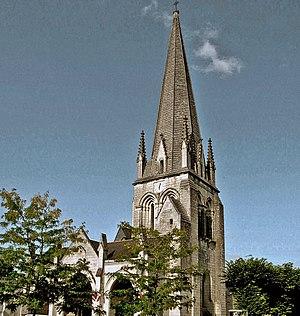
12è 13è 15è 17è siècle This building is inscrit au titre des Monuments Historiques. It is indexed in the Base Mérimée, a database of architectural heritage maintained by the French Ministry of Culture,
La liste des églises de Maine-et-Loire recense de la manière la plus complète possible les églises, cathédrale et basiliques situées dans le département français de Maine-et-Loire.
Vernantes est une commune française située dans le département de Maine-et-Loire, en région Pays de la Loire.
Cet article recense les monuments historiques du sud de Maine-et-Loire, en France.